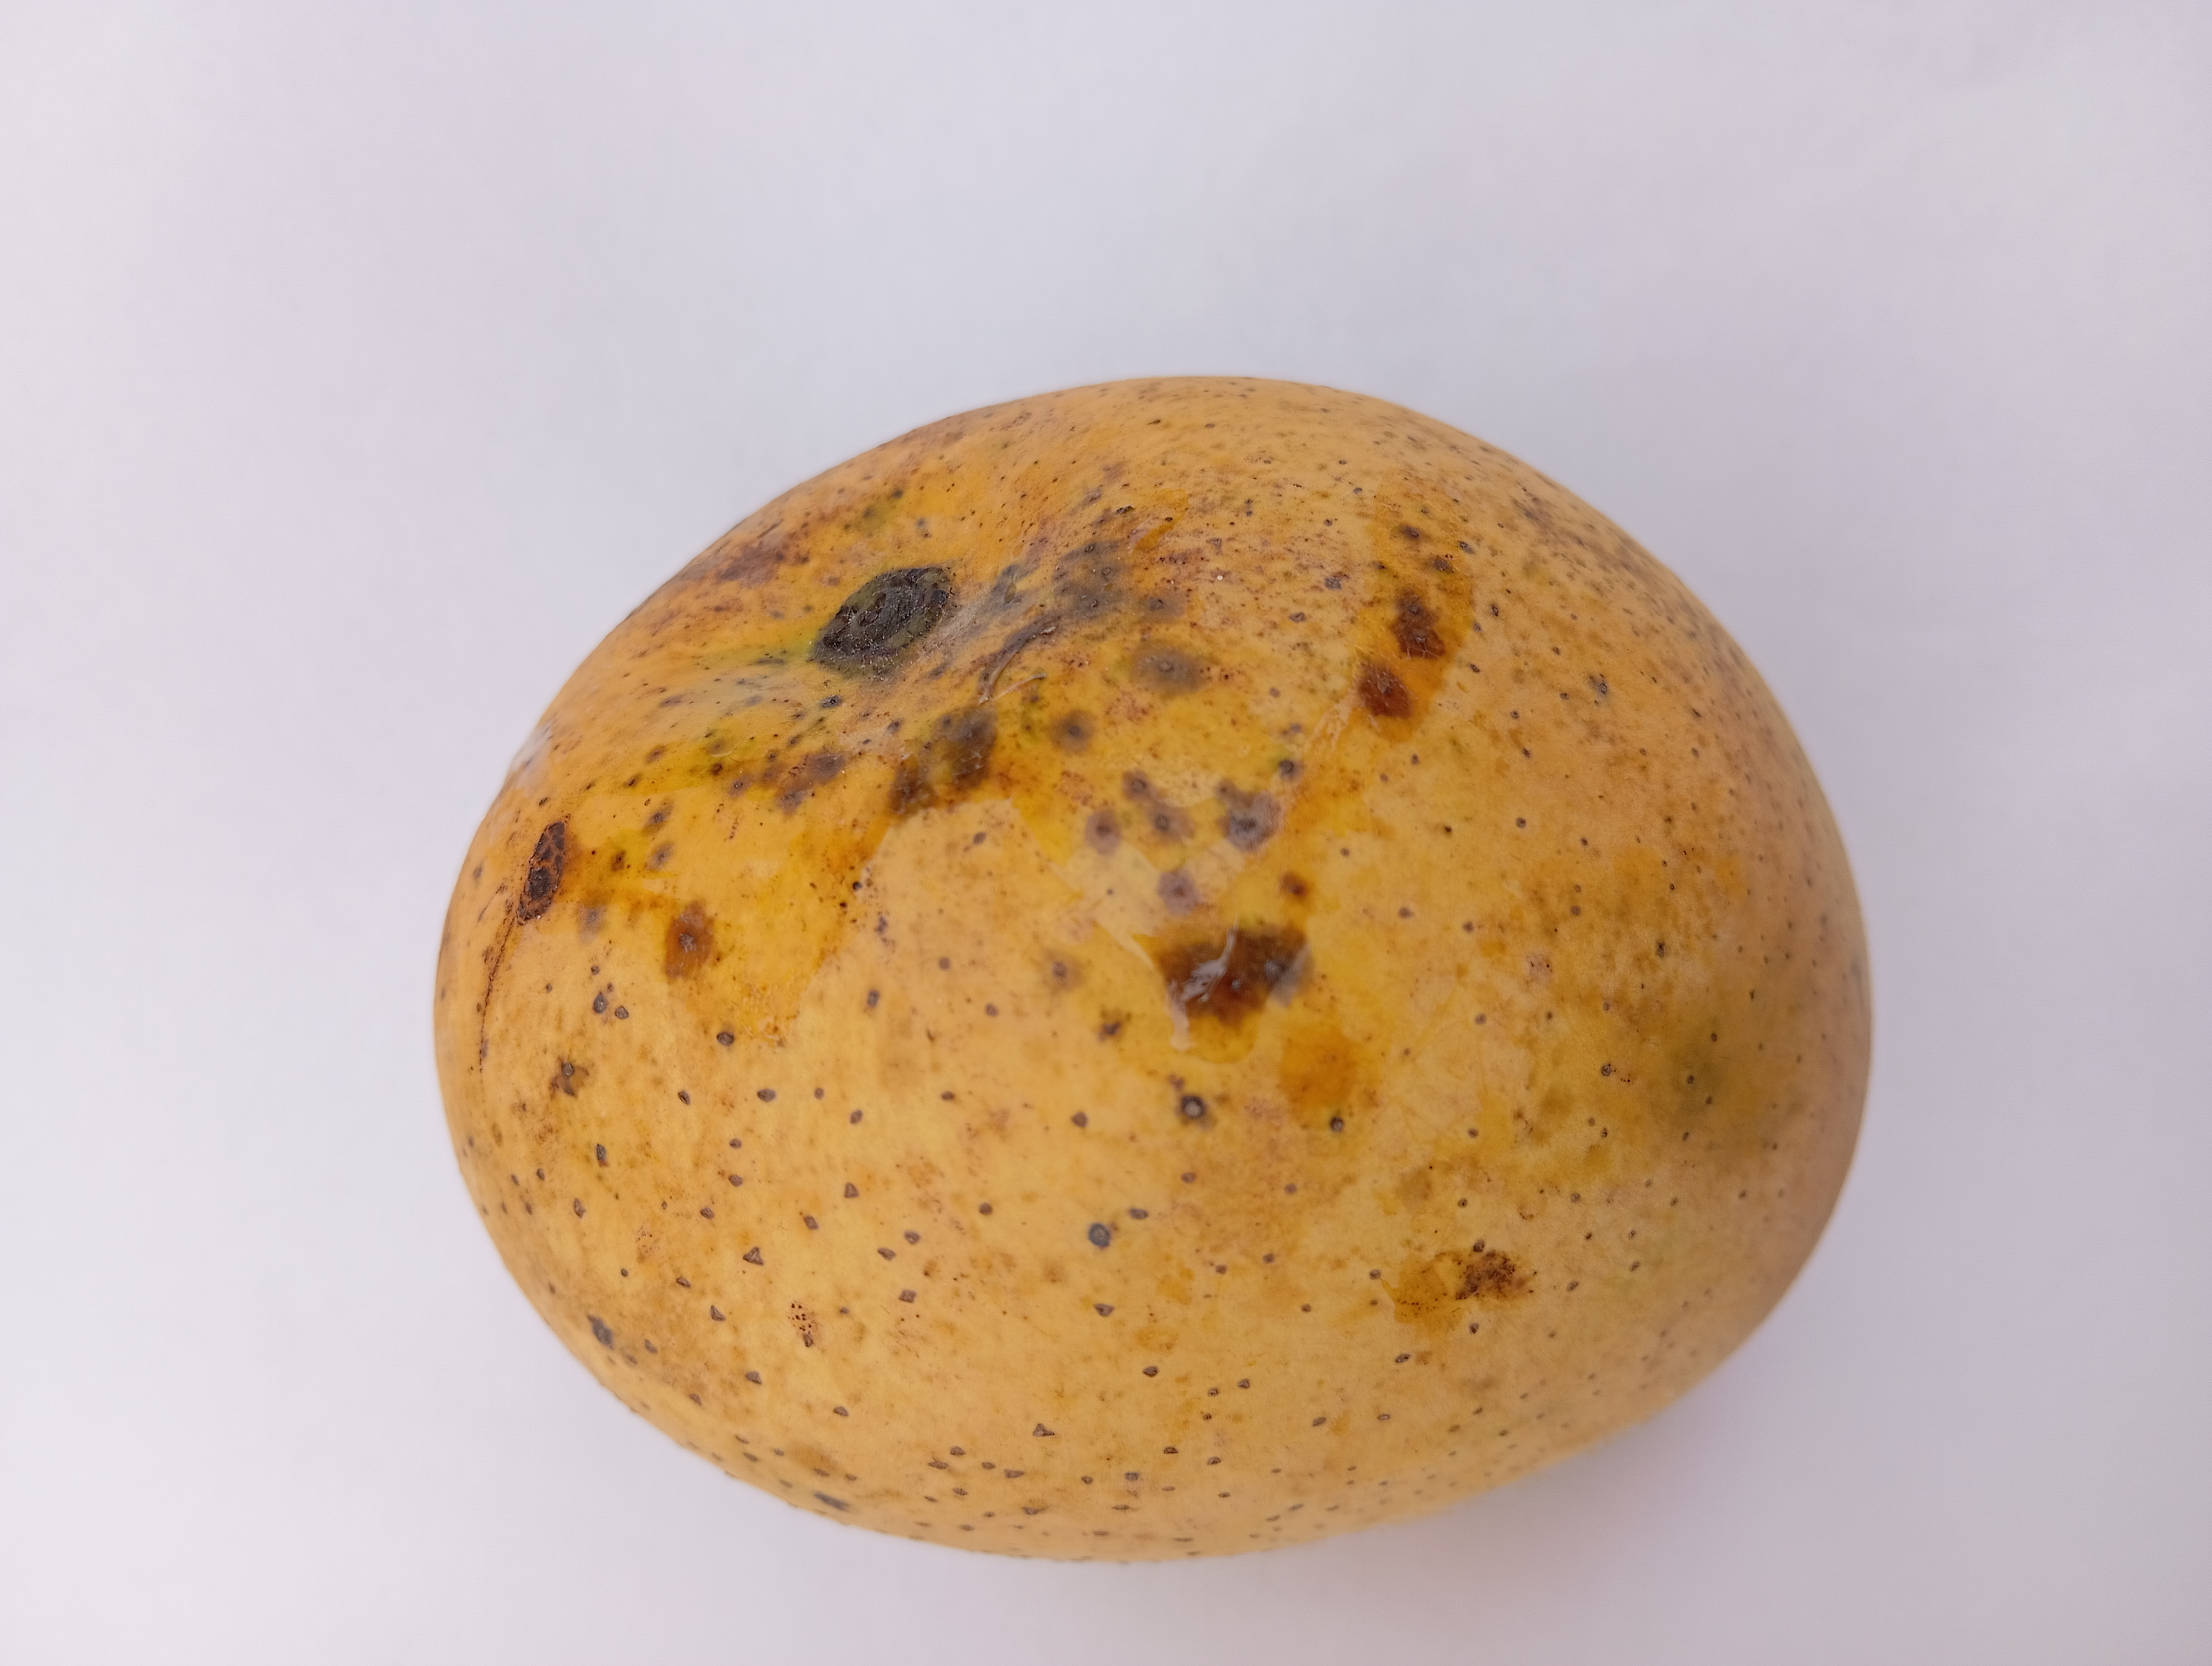
Mango variety: Sundari